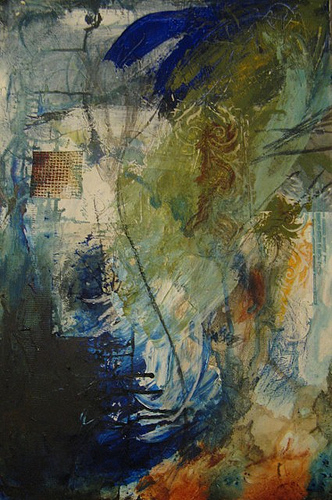
Texture: smeared